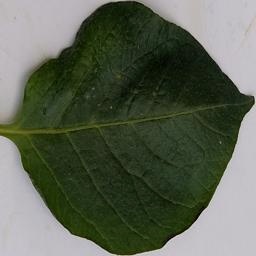
Etiqueta: Sana